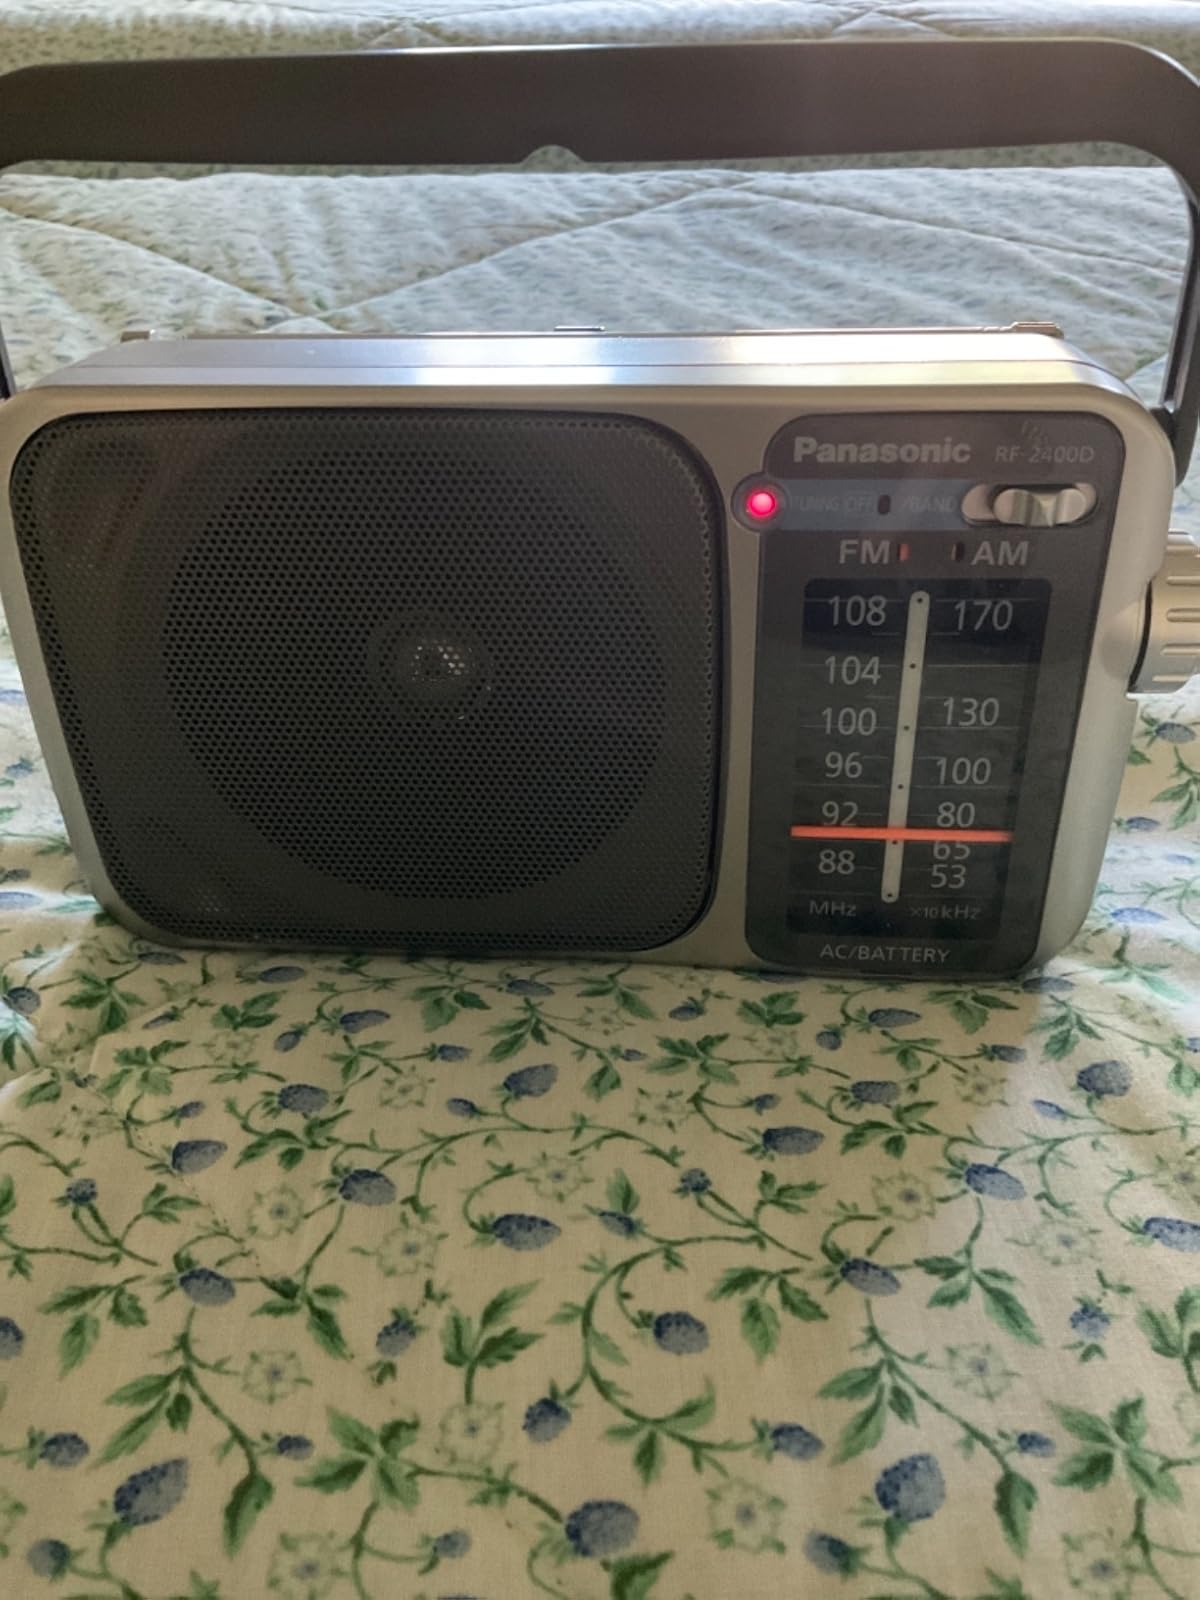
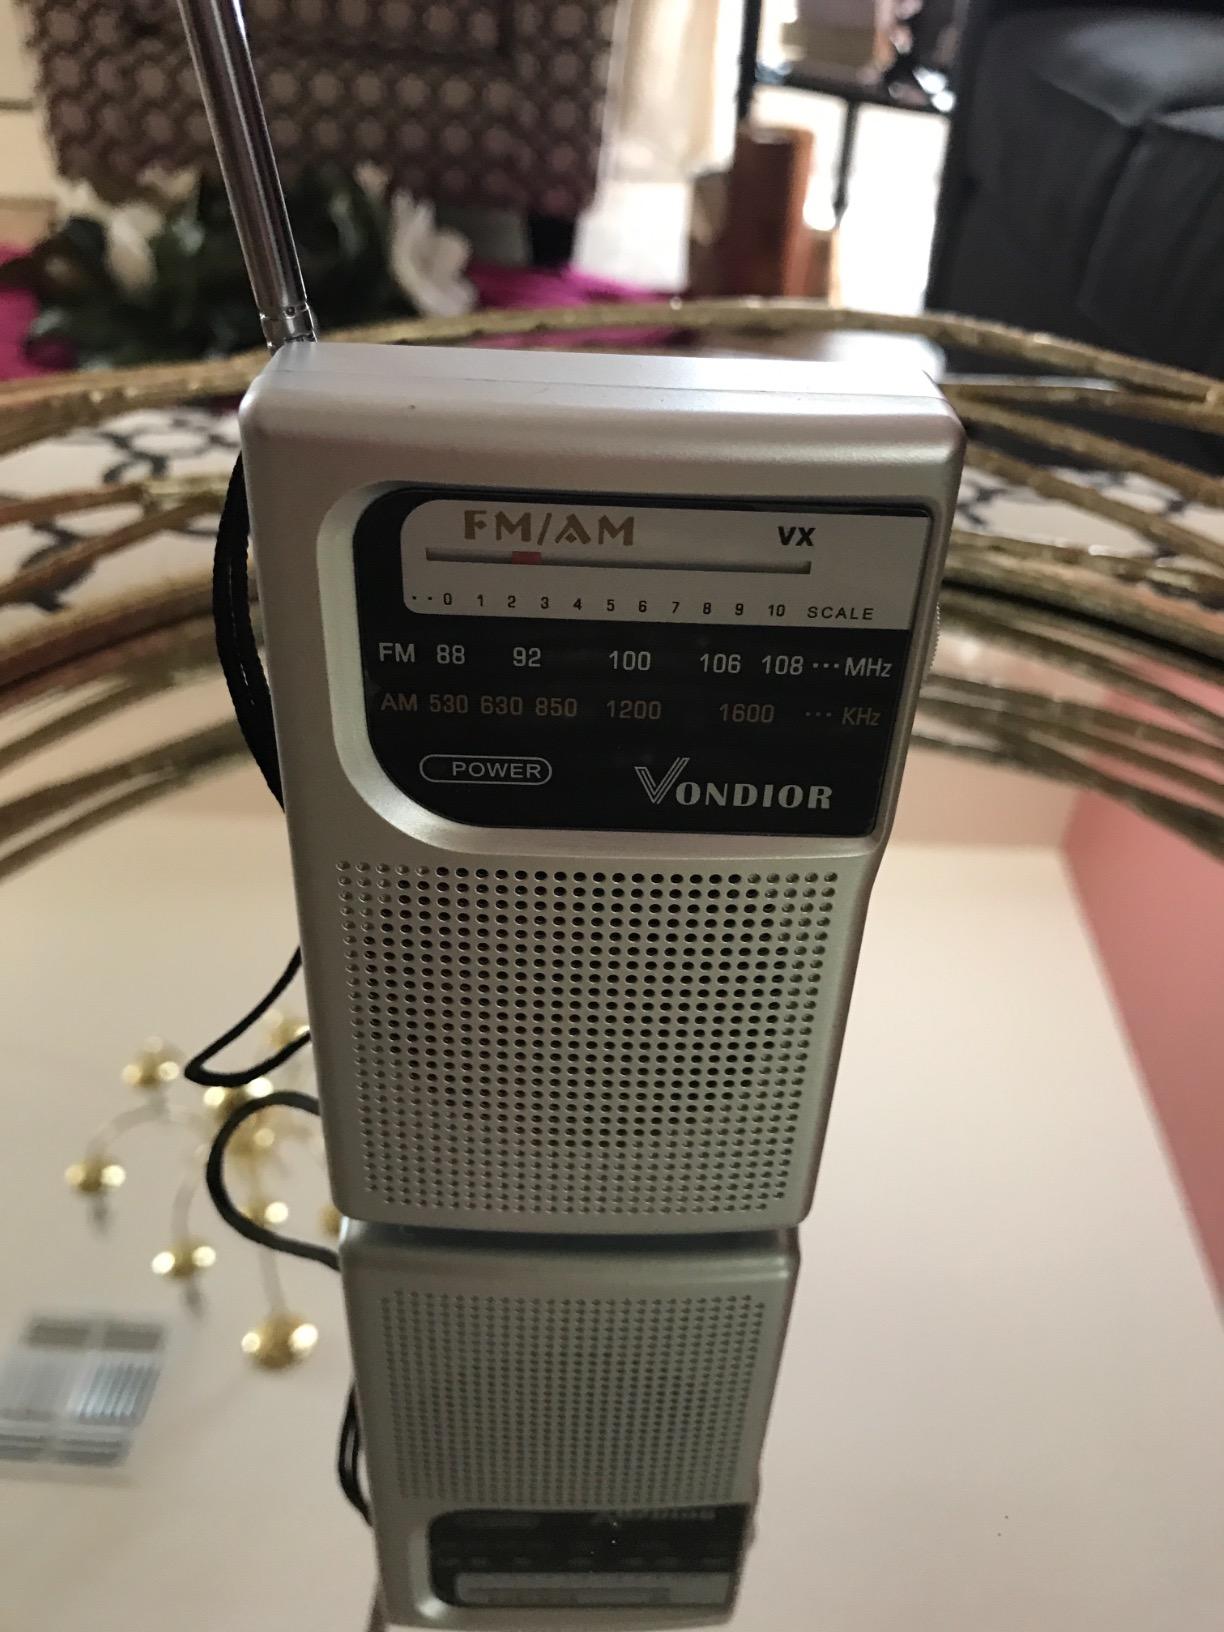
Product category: radio
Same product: no